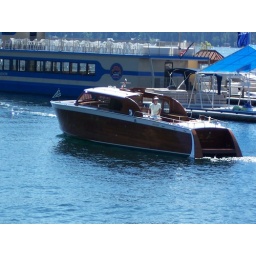
an example of many wooden boats in Couer D'Alene, ID